The Importance of Being Earnest (1932 film)

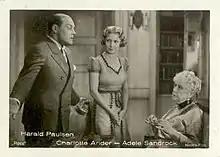

The Importance of Being Earnest is a 1932 German comedy film directed by Franz Wenzler and starring Charlotte Ander and Georg Alexander. It was shot at the Johannisthal Studios in Berlin. It is an adaptation of Oscar Wilde's 1895 play "The Importance of Being Earnest".